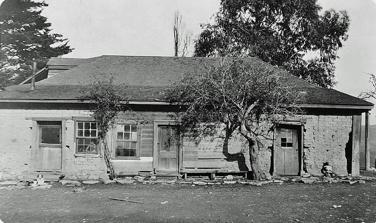
Building: Moraga Adobe
Country: United States of America
Year built: 1841
Historic house in California, United States United States historic place Moraga Adobe U.S. National Register of Historic Places Show map of California Show map of the United States Location 24 Adobe Lane, Orinda, California Coordinates 37°50′36″N 122°9′9″W / 37.84333°N 122.15250°W / 37.84333; -122.15250 Area 0.1 acres (0.040 ha) Architect Joaquin Moraga Architectural style Mud Adobe NRHP reference No. 72000223 Added to NRHP March 16, 1972 The Moraga Adobe is located at 24 Adobe Lane in Orinda, California . It was built by Don Joaquin Moraga who was the grandson of Jose Joaquin Moraga an early Spanish explorer in California who founded the city of San Jose, California . In 1835, Mexico granted 13,326 acres (5,393 ha), El Rancho Laguna de los Palos Colorados, to Joaquin Moraga and his cousin Juan Bernal. Six years later in 1841, Joaquin built this house, which is the oldest of the five surviving adobe houses in Contra Costa County. The adobe sits on a knoll at the center of the 20-acre (8.1 ha) property of what is left of the original land grant. The house has been restored and remodeled twice since it was photographed for HABS, first in 1941 when Katharine Brown White Irvine of Oakland, California purchased the old adobe, making additions such as adding three bedrooms and a veranda, and covering the adobe walls and again in 1964 when it was incorporated into a private home. The house is not accessible to the public and it is fenced off. However, it was photographed in 1922 for the Historical American Building Survey (HABS). Today, the Moraga Adobe is privately owned and unoccupied.  The overall condition of the original adobe section and the more modern addition is neglected, but the building appears sound. The surrounding property was recently purchased, and the new owners have boarded up the windows to prevent vandalism and trespassing. The Moraga Adobe has been designated as a Historical Landmark by the City of Orinda and the State of California. A campaign has been started to purchase the property and restore the house to its 1848 configuration, to be used as a museum and educational site. See also National Register of Historic Places listings in Contra Costa County, California References